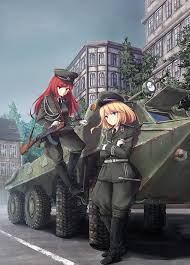
Label: BTR